Stephen Malkmus and the Jicks

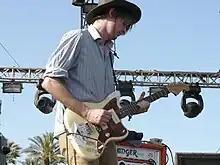
Malkmus performing with The Jicks in 2006

On October 2, 2006, it was reported by "Pitchfork" that John Moen had become a full-time member of The Decemberists and had been replaced by Janet Weiss - drummer of Quasi and the then-defunct Sleater-Kinney.